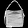
Label: Bag